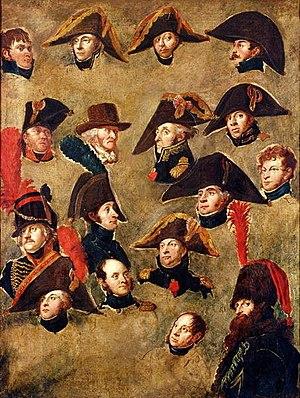
Gérard van der Puyl (1750-1824) Généraux et officiers du camp de Boulogne, 1804 Musee des Beaux-Arts et de la Dentelle, Calais, France
Le bicorne désigne, de manière générale, tout chapeau à deux cornes. Il avait été conçu originellement pour être un couvre-chef équestre.